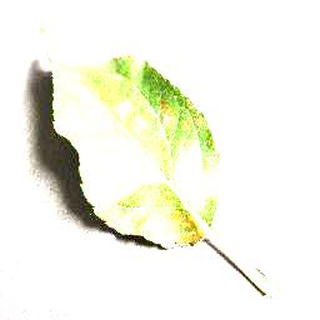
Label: apple_cedar_apple_rust